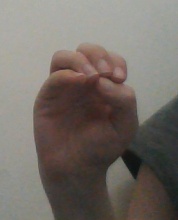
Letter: ha